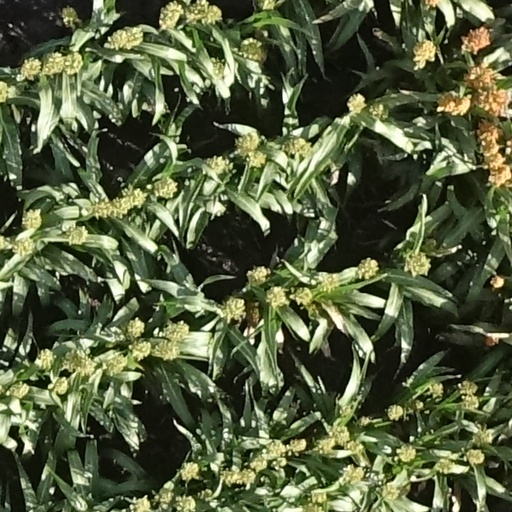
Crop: sorghum